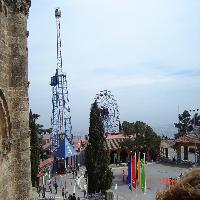
Weather: cloudy or overcast